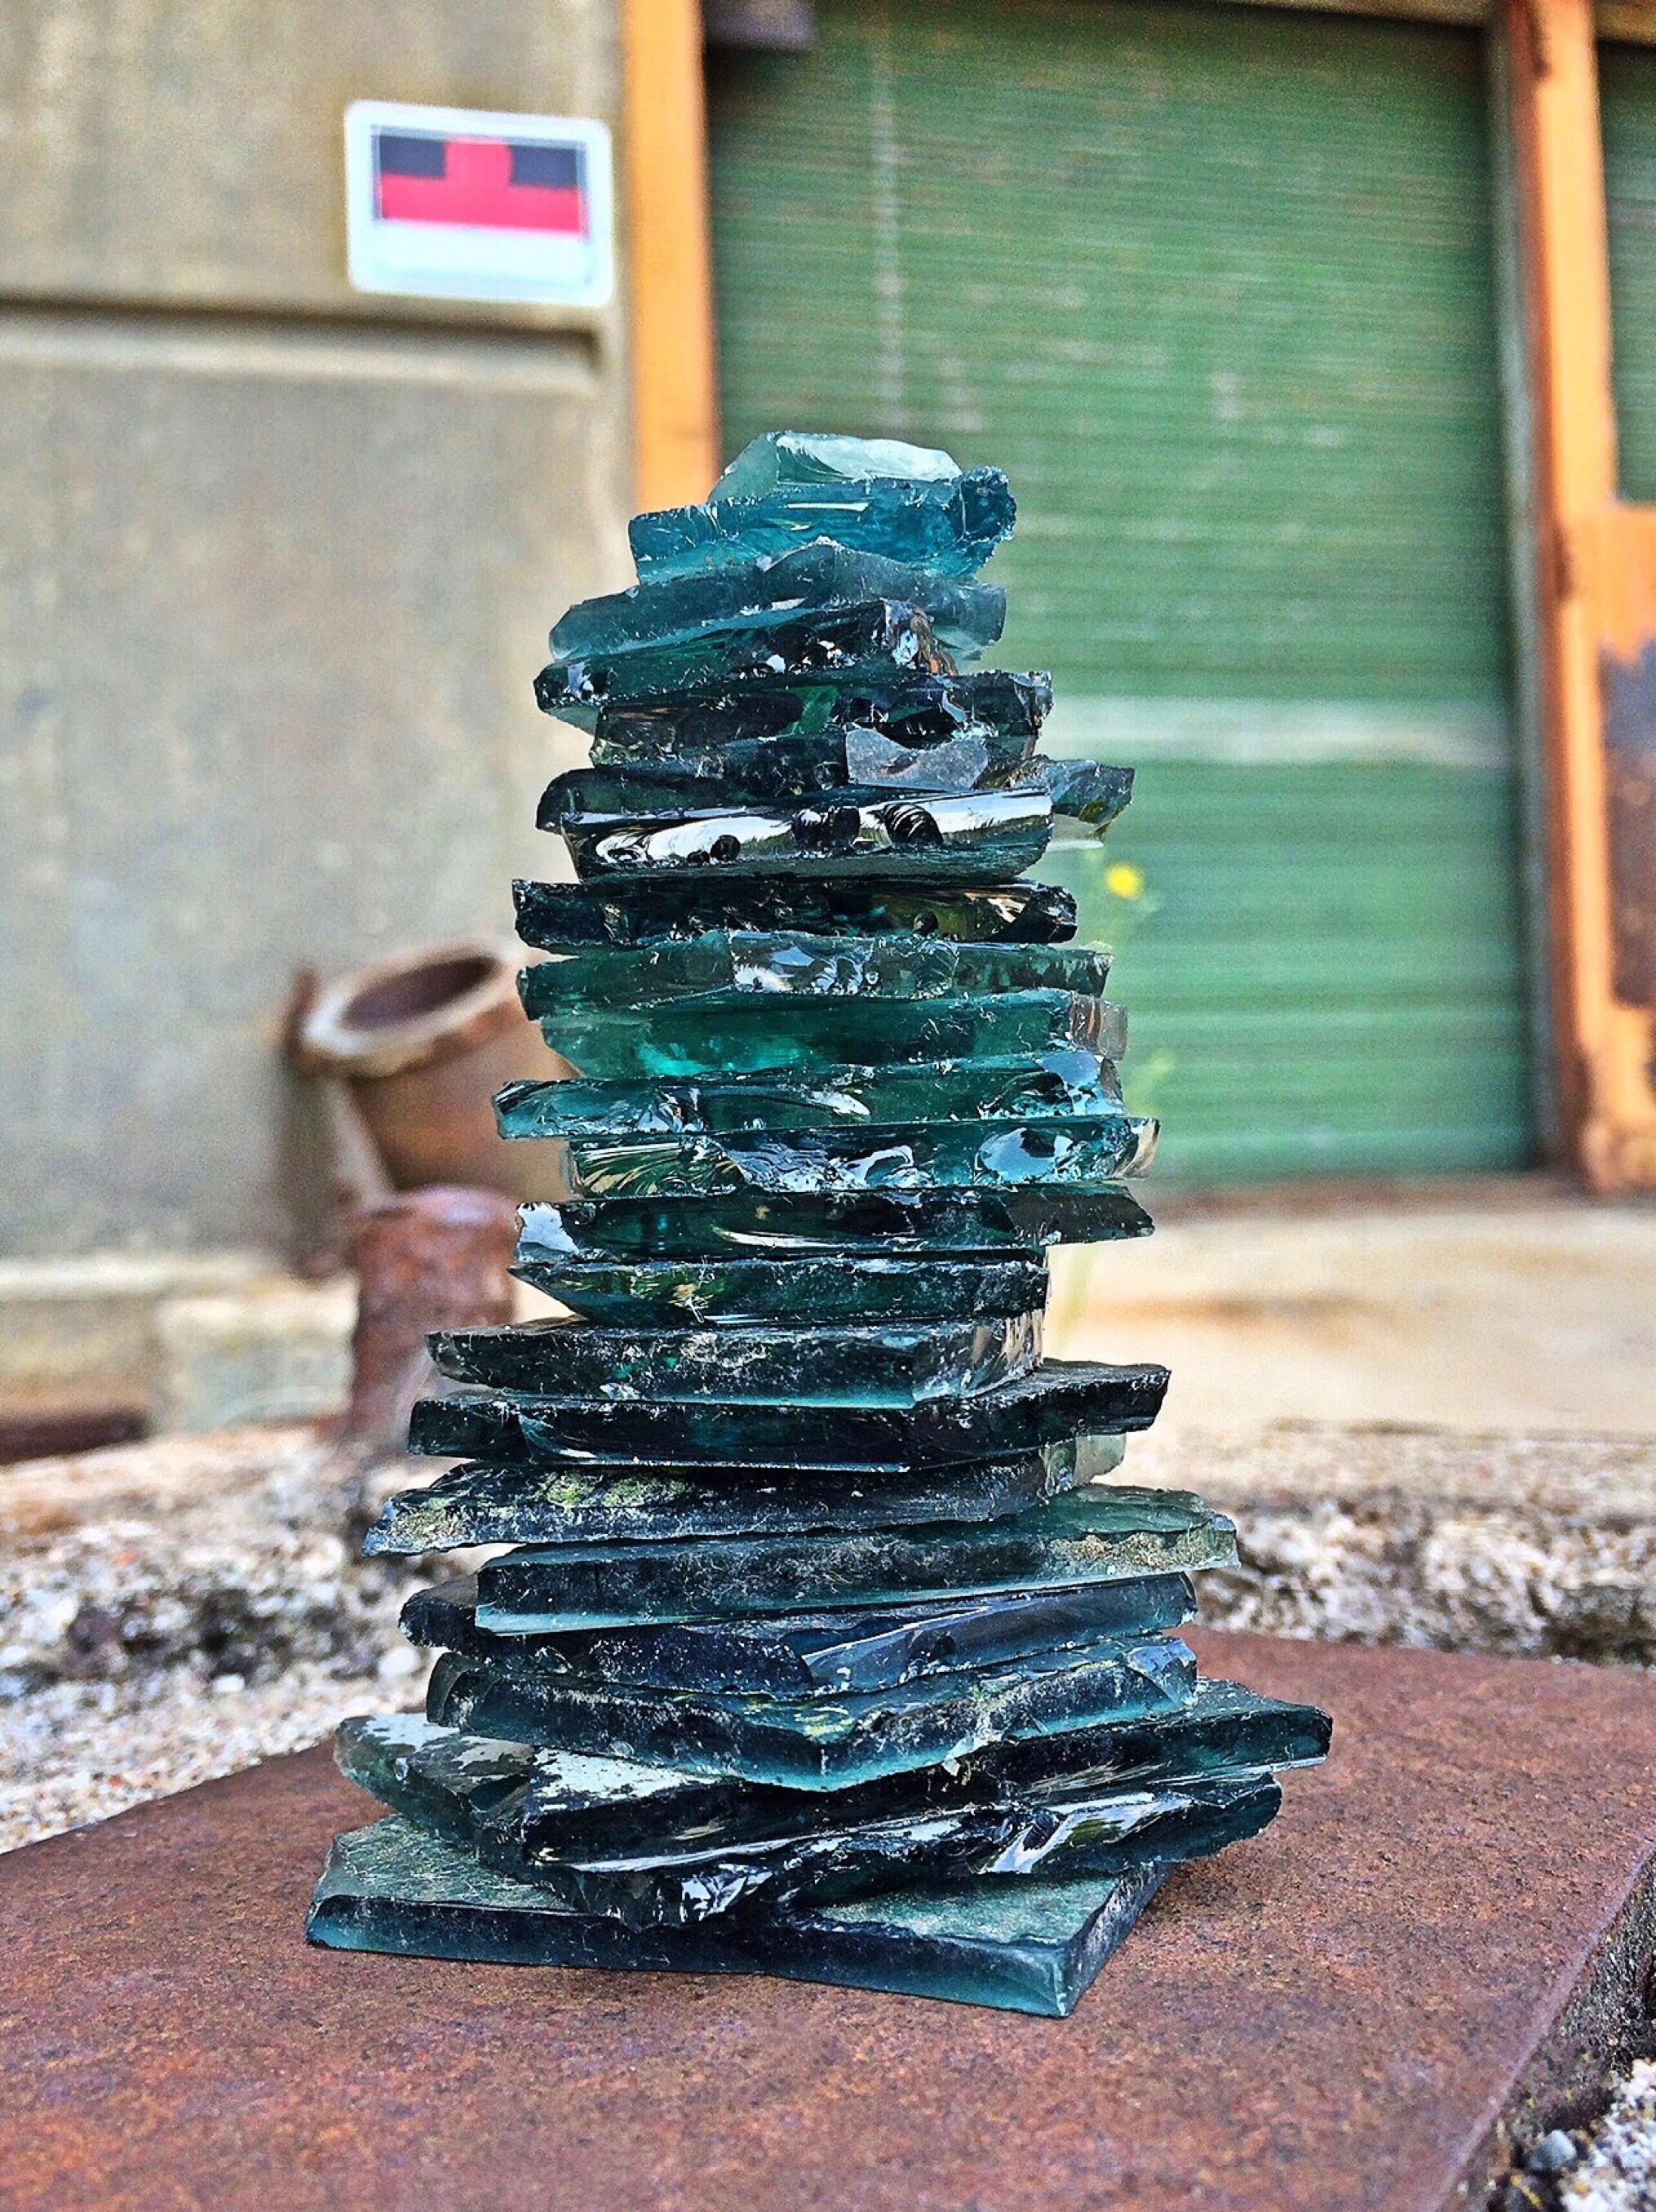
tree, wood, glass, green, balance, broken, blue, christmas tree, zen, christmas decoration, sculpture, art, stacked, fountain, water feature